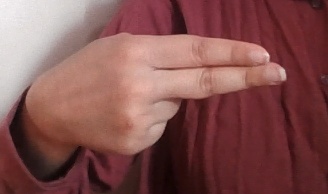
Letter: ain